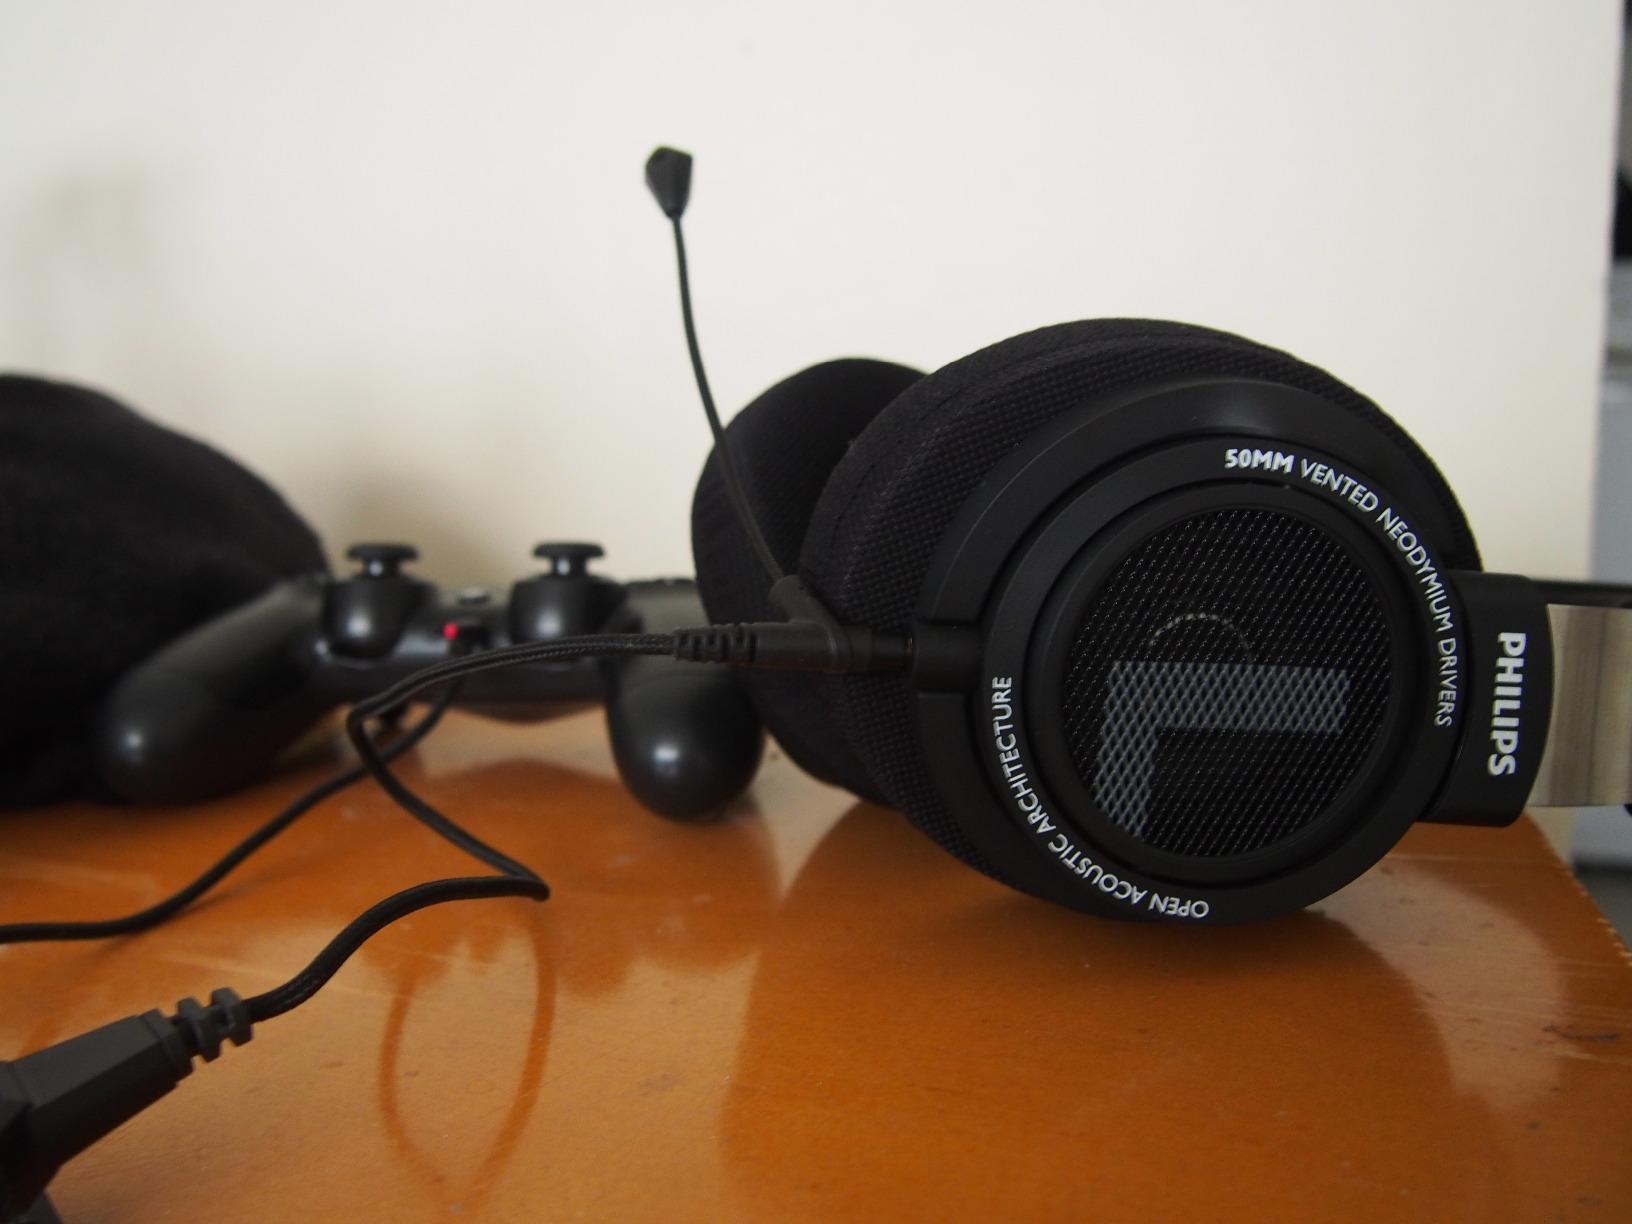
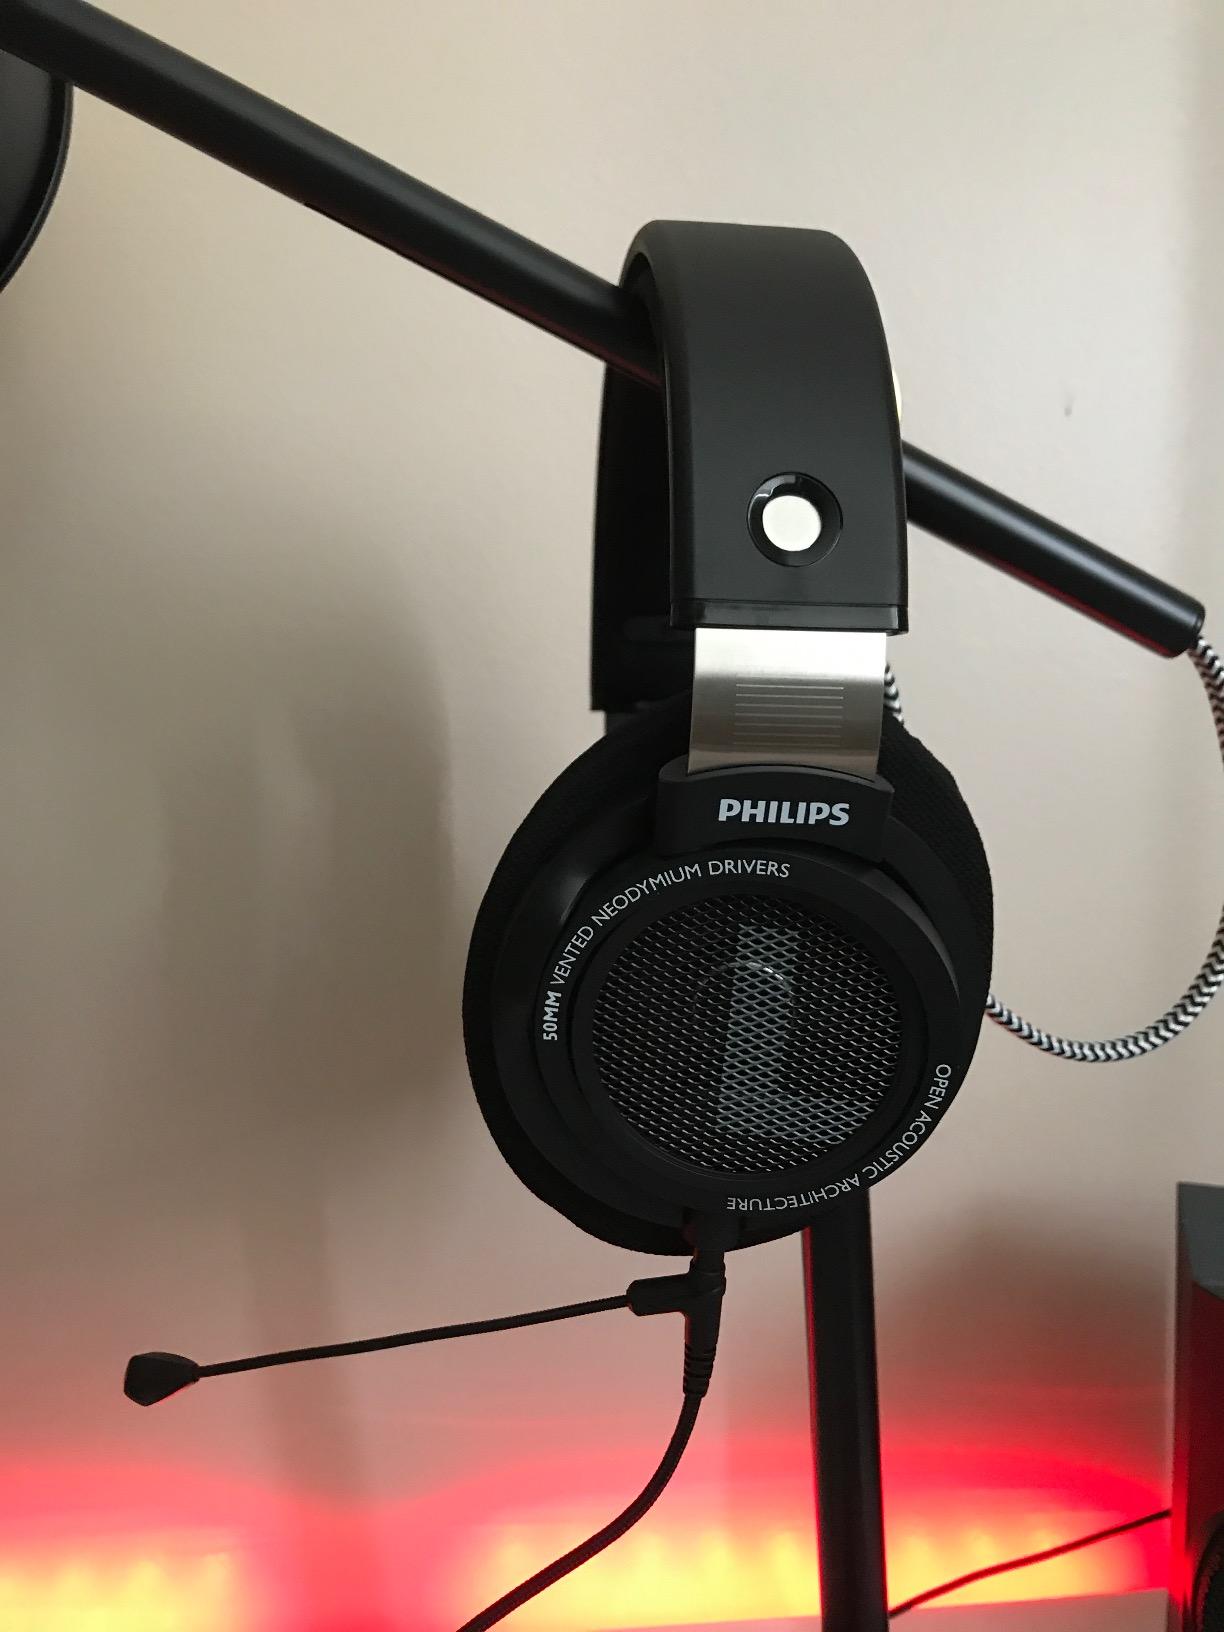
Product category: headphones
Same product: yes